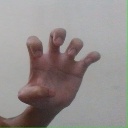
अक्षर: झ